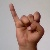
The image shows a hand gesture representing the letter 'I' in Indian Sign Language.